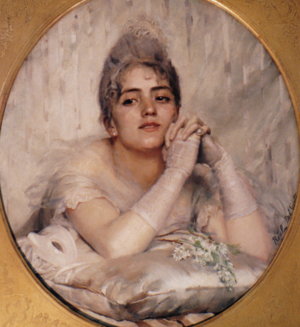
Marie Madeleine Blanche Geneviève Delsarte, dite Madeleine Real del Sarte, née le 23 juin 1853 à Paris et morte dans la même ville le 16 mars 1927, est une artiste peintre, pastelliste et aquarelliste française.